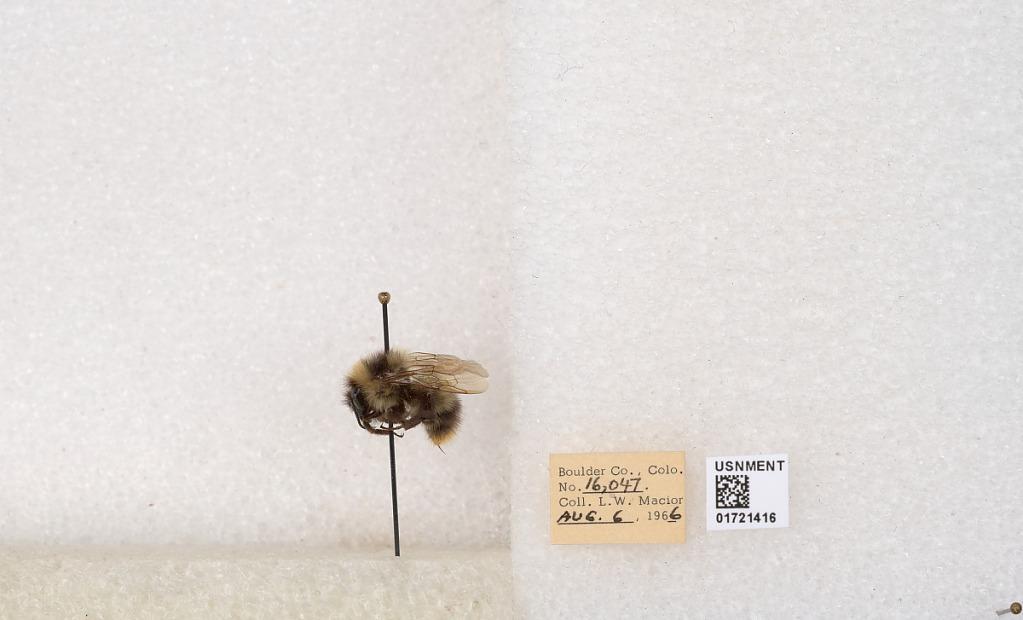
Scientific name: Bombus kirbyellus
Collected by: L. Macior
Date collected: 1966-8-6
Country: United States
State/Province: Colorado
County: Boulder
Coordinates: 40.0925, -105.358